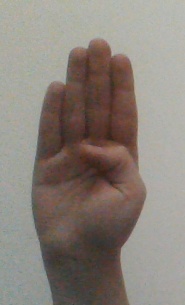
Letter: kaaf